Evans v. Eaton (1822)

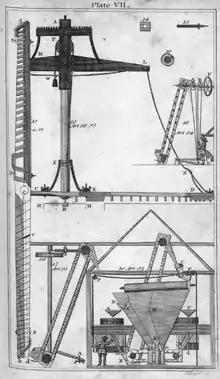
Evans' hopperboy and automated bolting process.

In the 1780s, inventor Oliver Evans developed a system for an automated flour mill that would revolutionize milling technology. After keeping his invention a secret while he reduced it to practice, he initially obtained protection for it through individual state statutes, for example in Maryland and New Hampshire, because the patent system did not yet exist. When the Patent Act of 1790 took effect, Evans obtained the third United States patent ever issued. No copies of this original patent are extant.